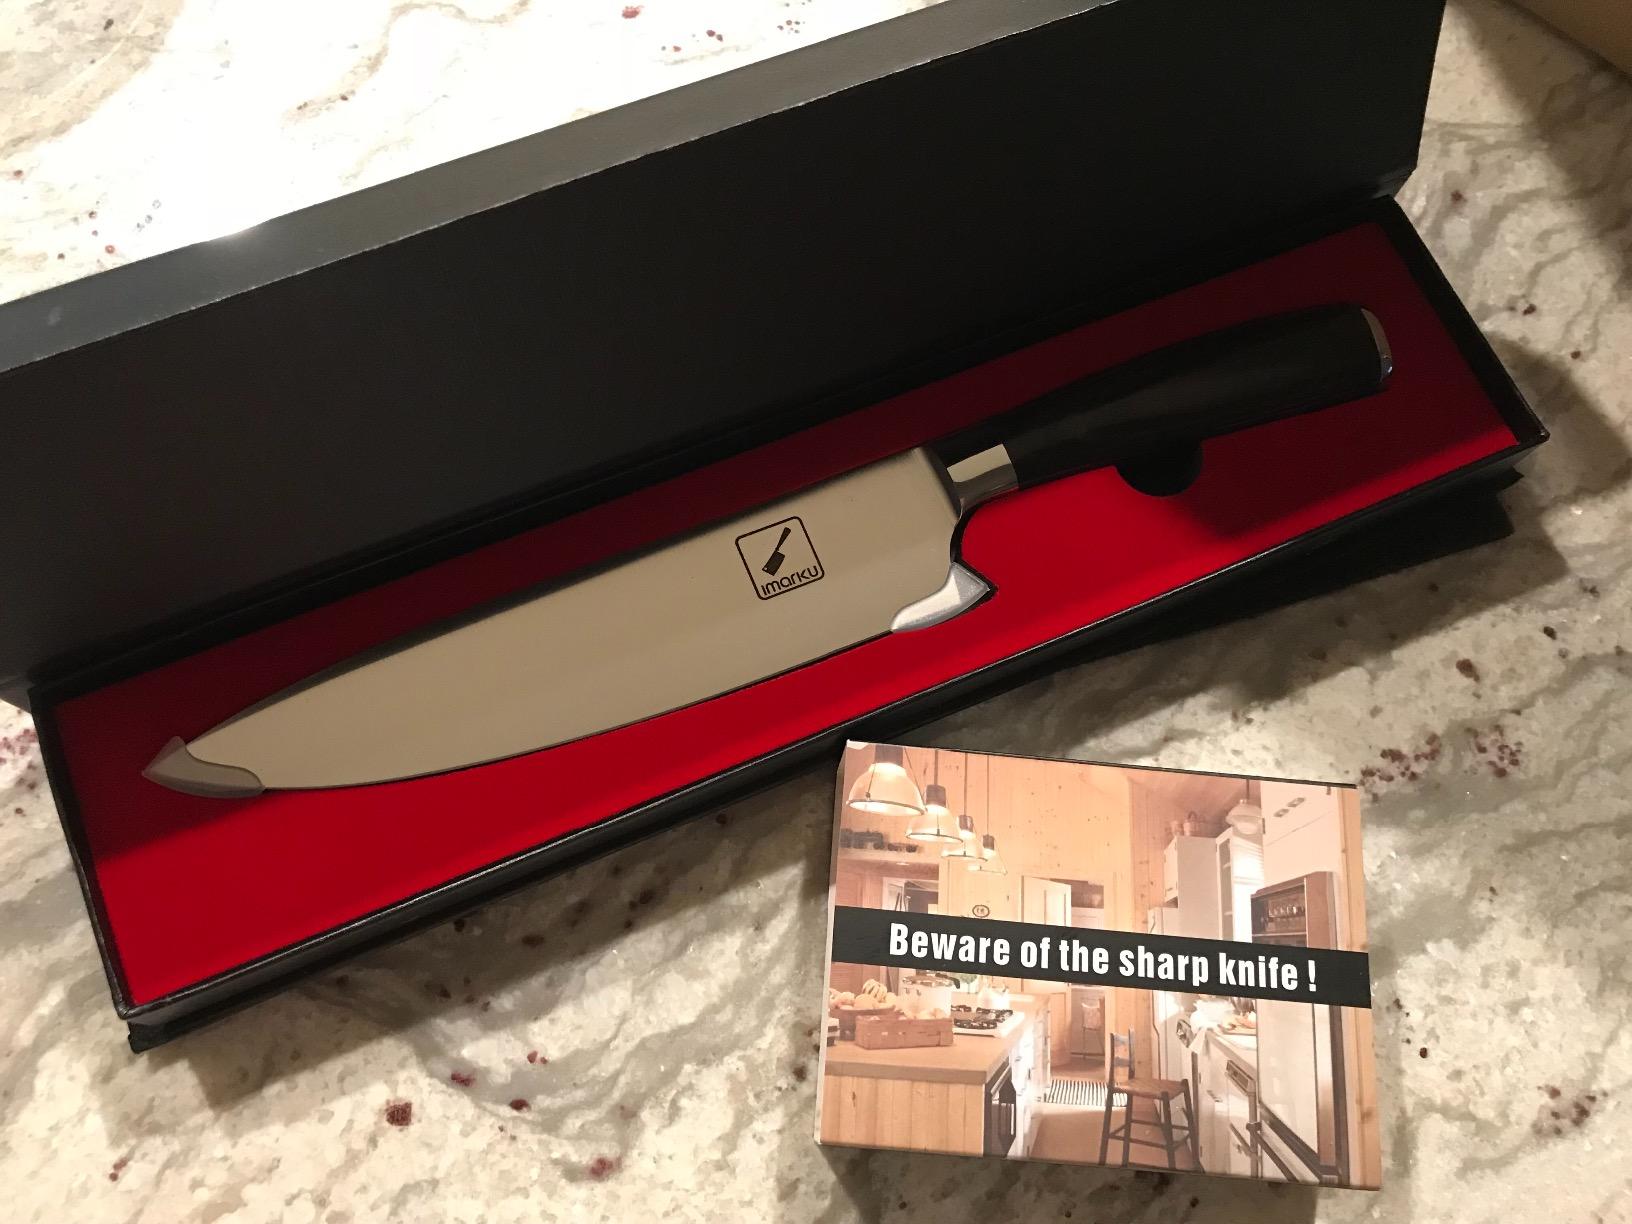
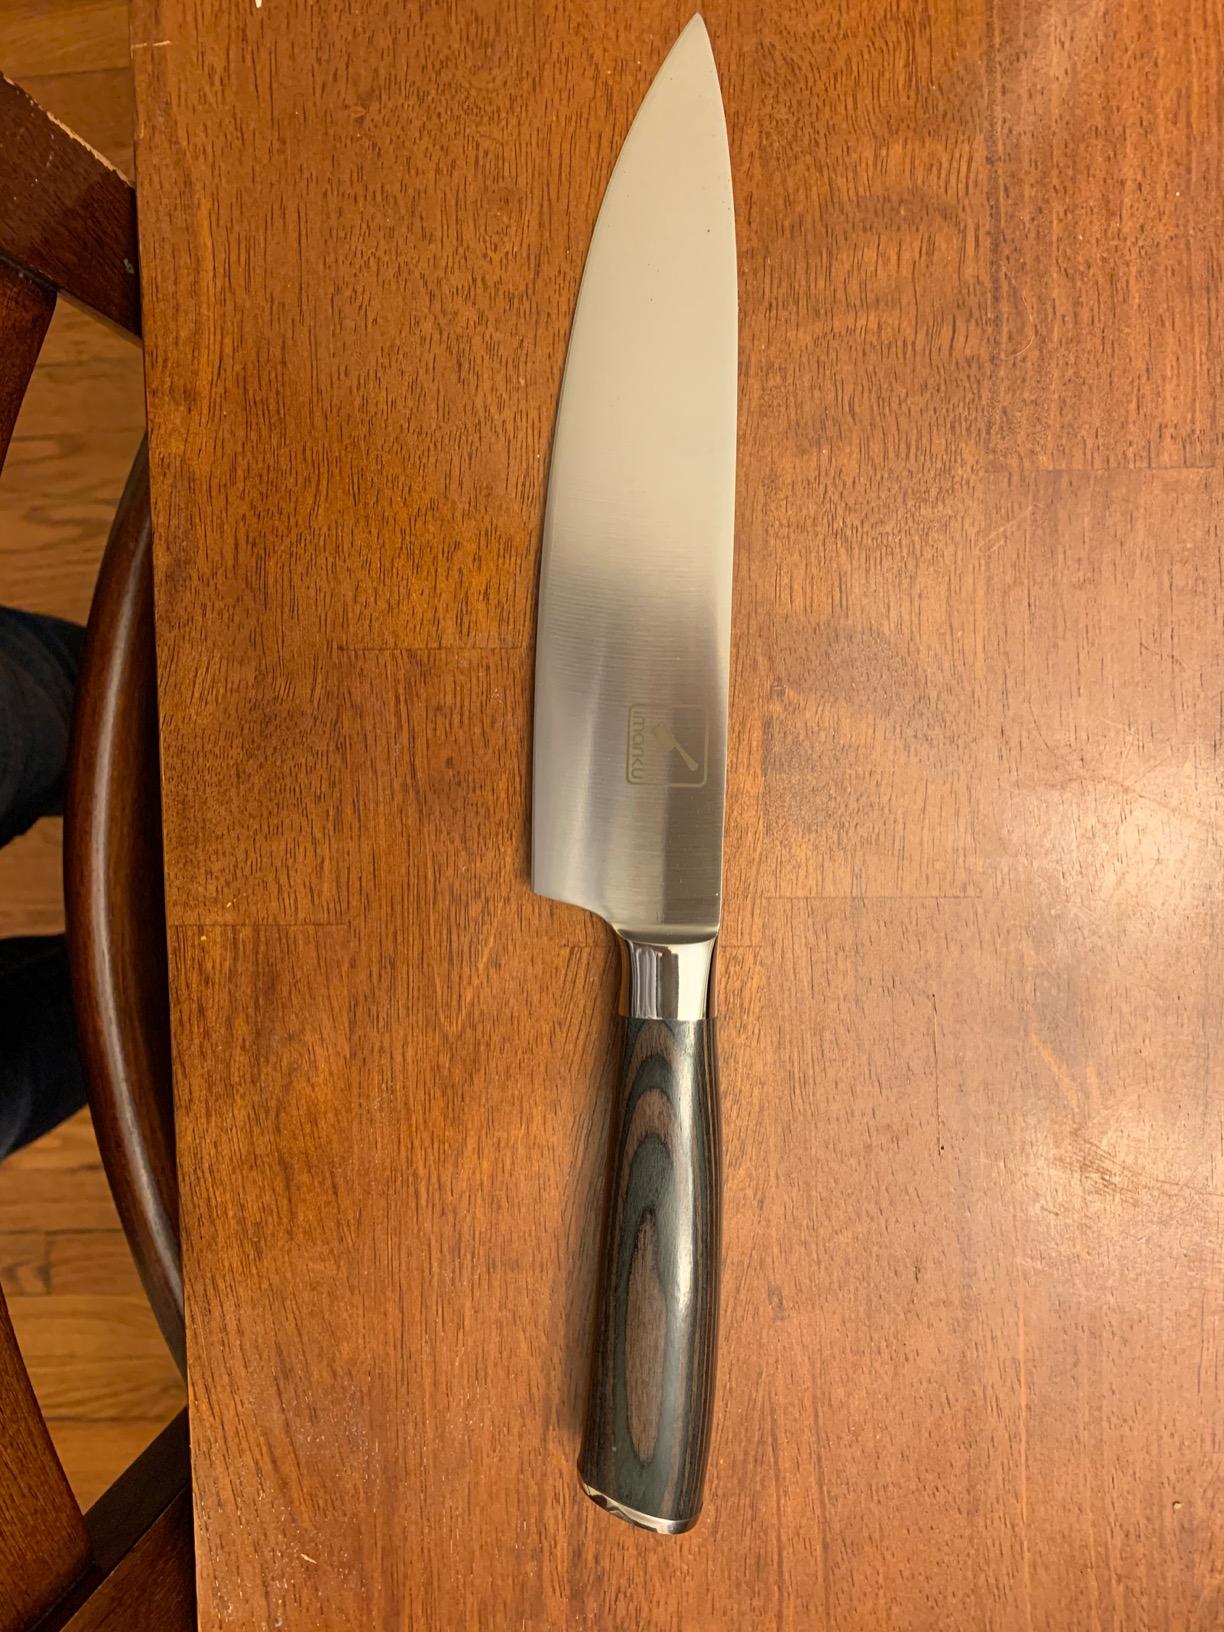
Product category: items_knife
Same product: yes